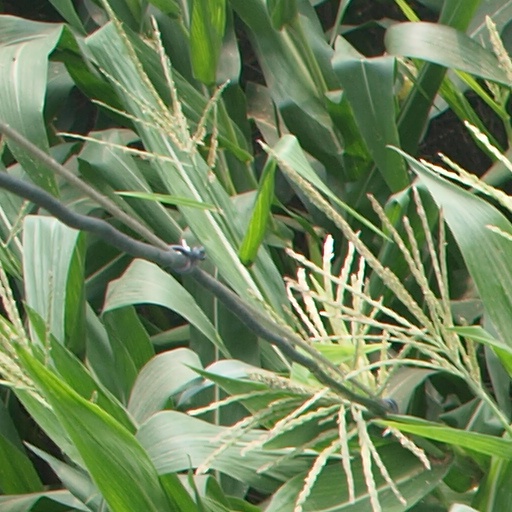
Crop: maize; corn